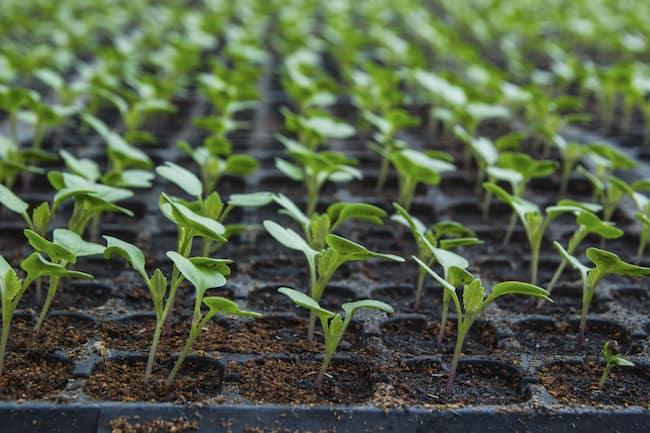
Eneo maalumu lenye udongo wenye rangi nyeusi wenye kuashiria rutuba, lililopandwa miche midogo iliyoota na kuchipua kwa rangi ya kijani kibichi, ikiashiria kuwa ni eneo linalotumika kwa ajili ya kilimo cha upandaji mbegu.